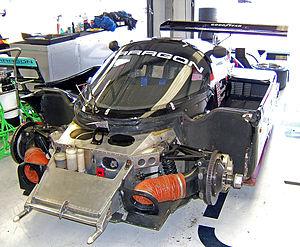
Richard Lloyd Racing, initialement dénommé GTi Engineering, était une écurie britannique de sport automobile créée en 1977 par le pilote Richard Lloyd. La dénomination initiale de l'écurie vient du fait que Loyd concourrait dans le Championnat britannique des voitures de tourisme avec des Volkswagen Golf GTi. Cette écurie privée a fait courir avec succès des Porsche compétition client dans le Championnat du monde des voitures de sport. Richard Lloyd Racing a finalement cessé toute activité à la fin de la saison 1990 en raison de l'augmentation du coût pour participer au championnat du monde des voitures de sport.